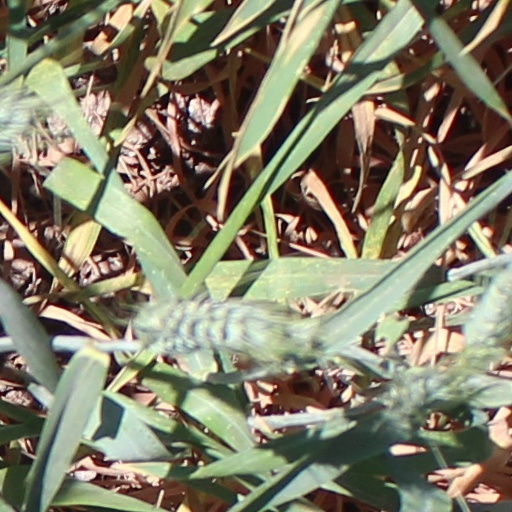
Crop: wheat